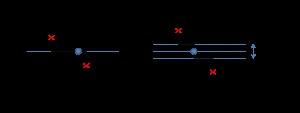
Un réseau maillé en tension continue est un réseau électrique utilisant le courant continu pour transporter la puissance en lieu et place de courant alternatif comme sur les réseaux classiques. Autrement dit il s'agit de plusieurs lignes en courant continu haute tension connectées entre elles. L'avantage d'un tel réseau par rapport aux réseaux en courant alternatif est de permettre le transport de l'électricité sur de plus longues distances et avec moins de pertes. Par ailleurs le développement des énergies renouvelables, souvent loin des centres de consommation, impose un renforcement des réseaux électriques en Europe et en Amérique du Nord notamment. La construction de lignes à haute tension étant de plus en plus mal acceptée par l'opinion publique, d'autres solutions doivent être envisagées. Les réseaux en tension continue permettent le transport de la puissance par câble sur de longues distances contrairement aux réseaux en tension alternative, ils peuvent donc constituer une alternative.